Manorbier Newton

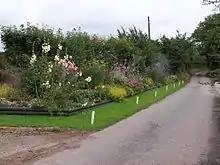
Manorbier Newton roadside border in 2004

Manorbier Newton had 16 holdings in 1485 and 14 in the early 1600s: 6 farms, 7 houses and 1 cottage In addition: 8 barns, 9 corn hay barns and 6 cowhouses. By 1841 there were 13 dwellings and 68 inhabitants. Trades included cordwainers, a mantlemaker and a druggist. By 1871 there were dressmakers, a butcher and the keeper of the railway crossing. By 1901 there were no tradespeople remaining in Manorbier Newton. Today Manorbier Newton has not grown significantly and is still approximately the same size as it was around 1600.